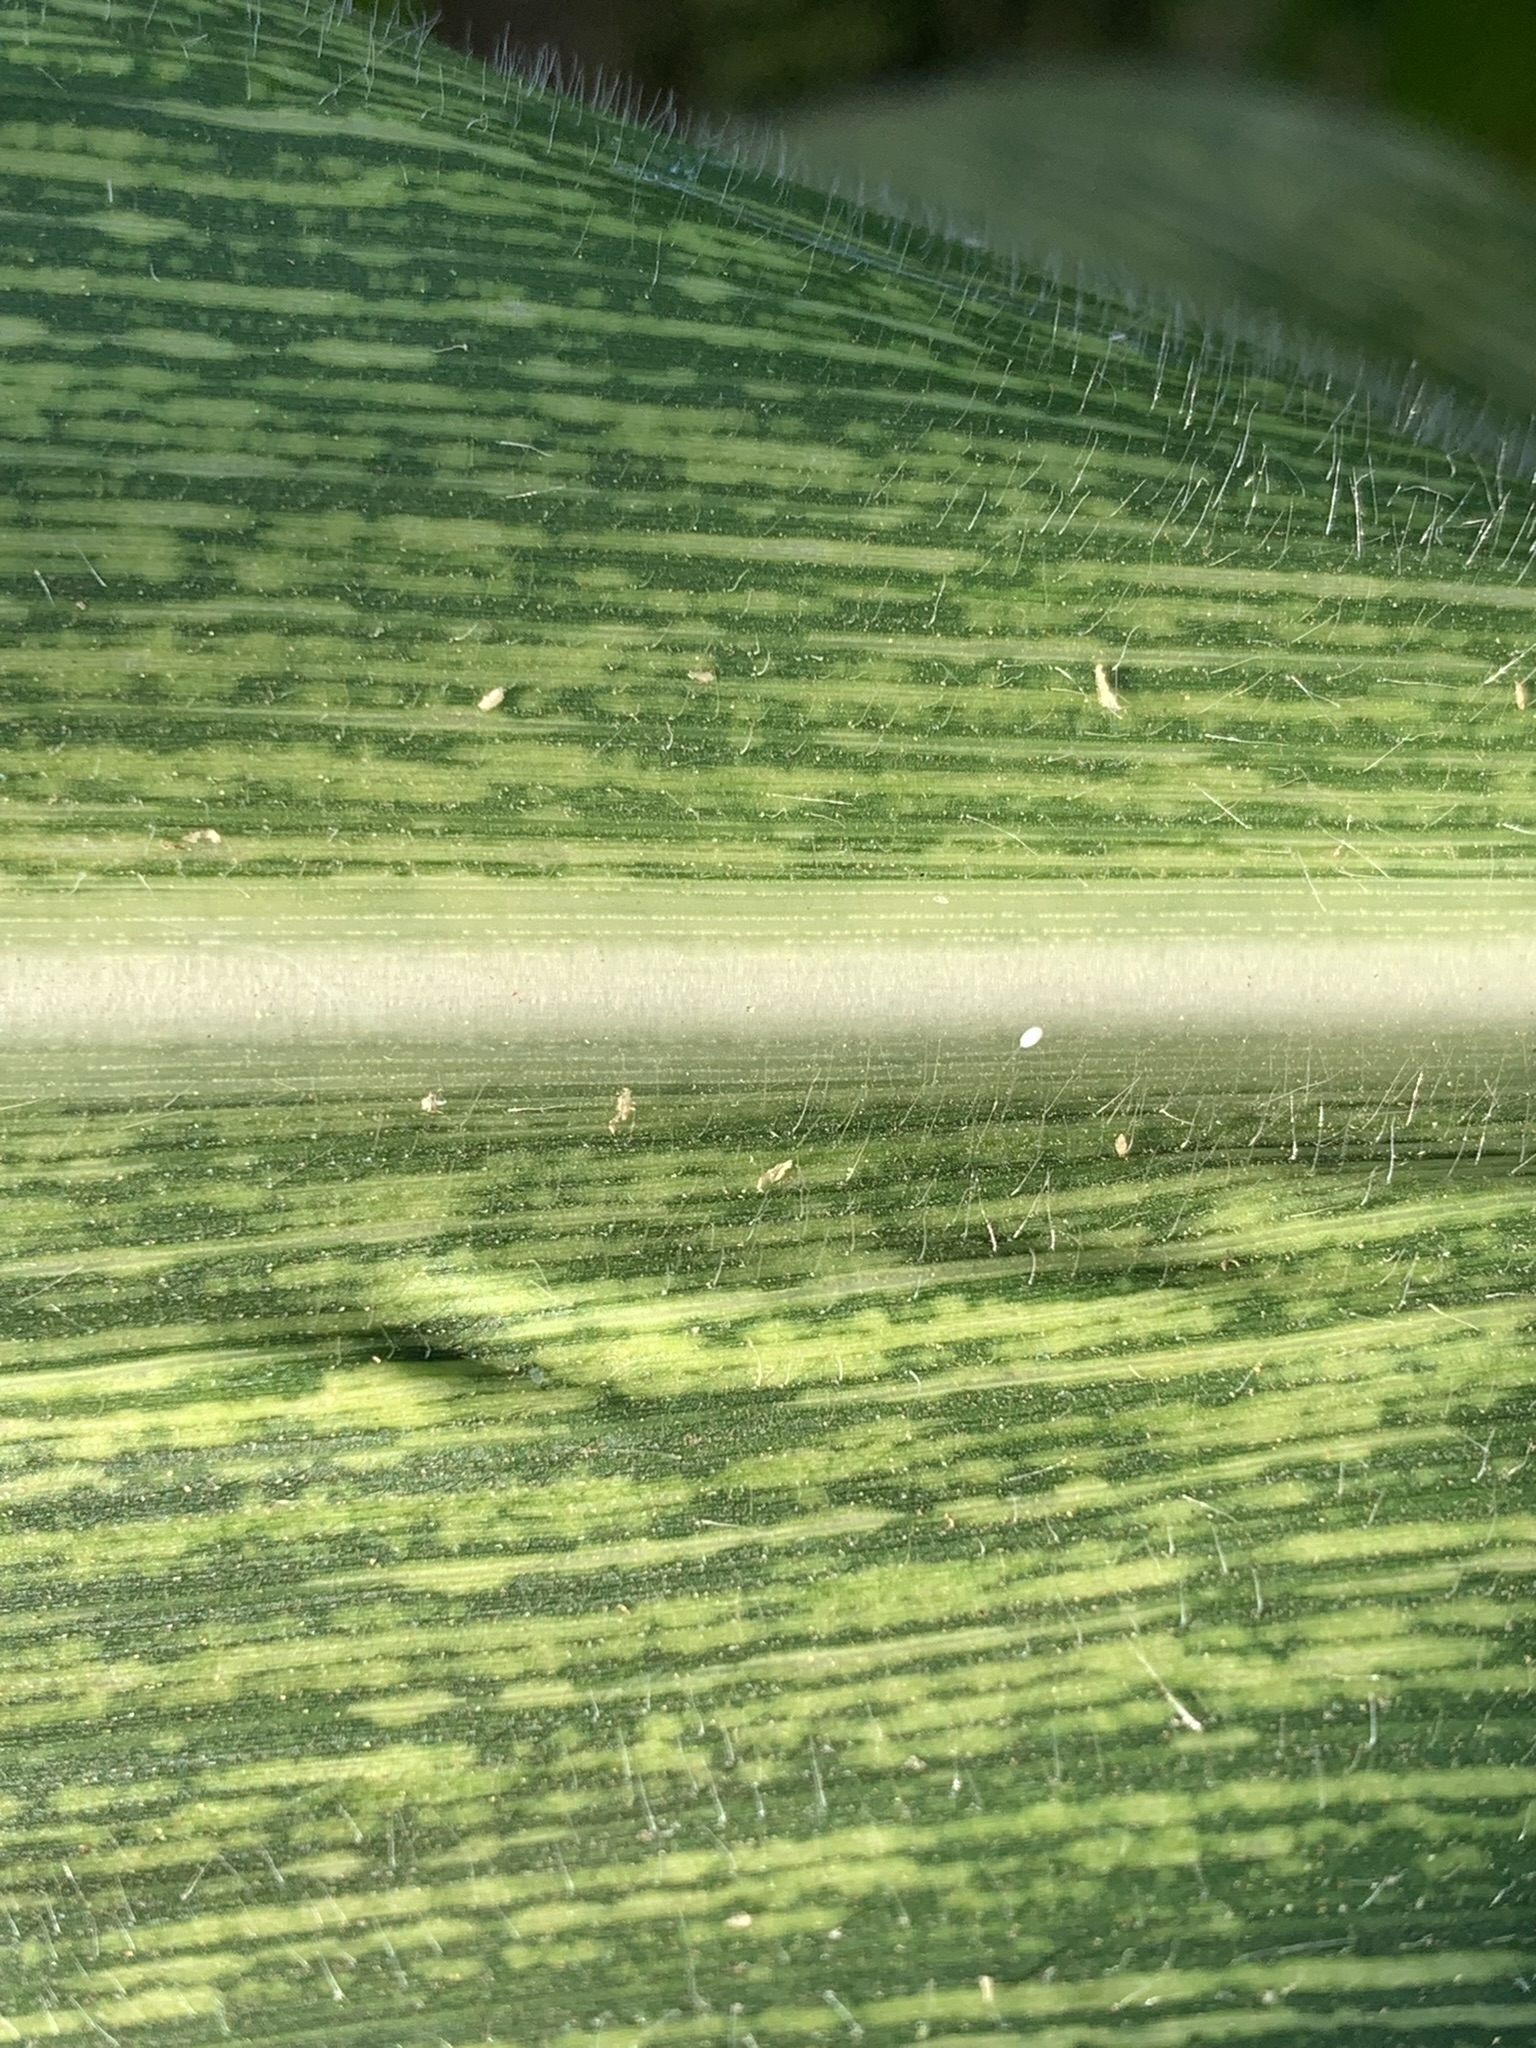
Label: MSV